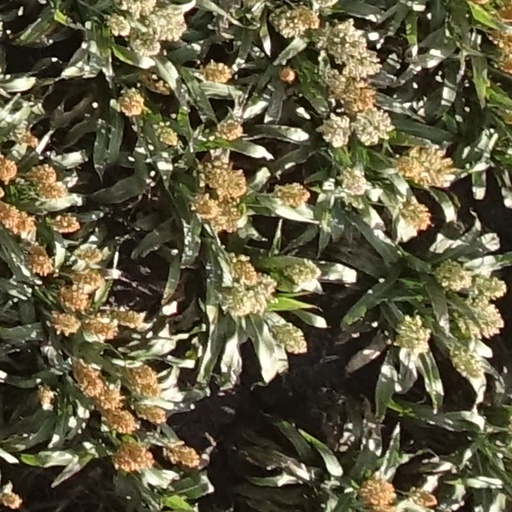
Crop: sorghum